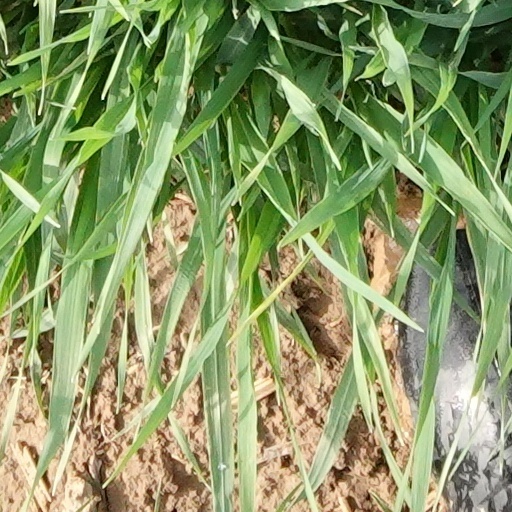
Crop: wheat